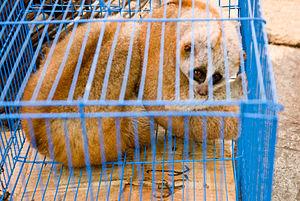
Le Loris lent du Bengale est une espèce de primates de la famille des Lorisidae.